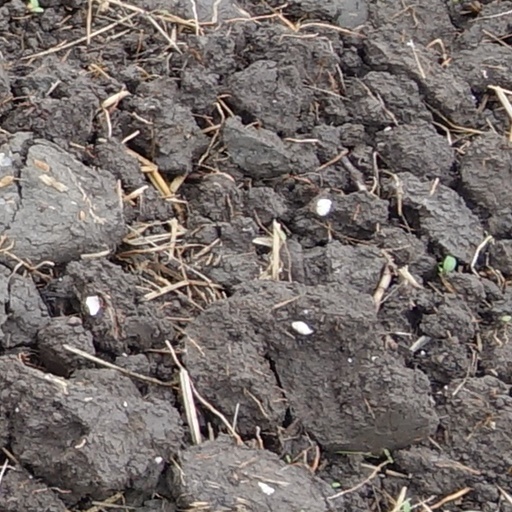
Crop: wheat